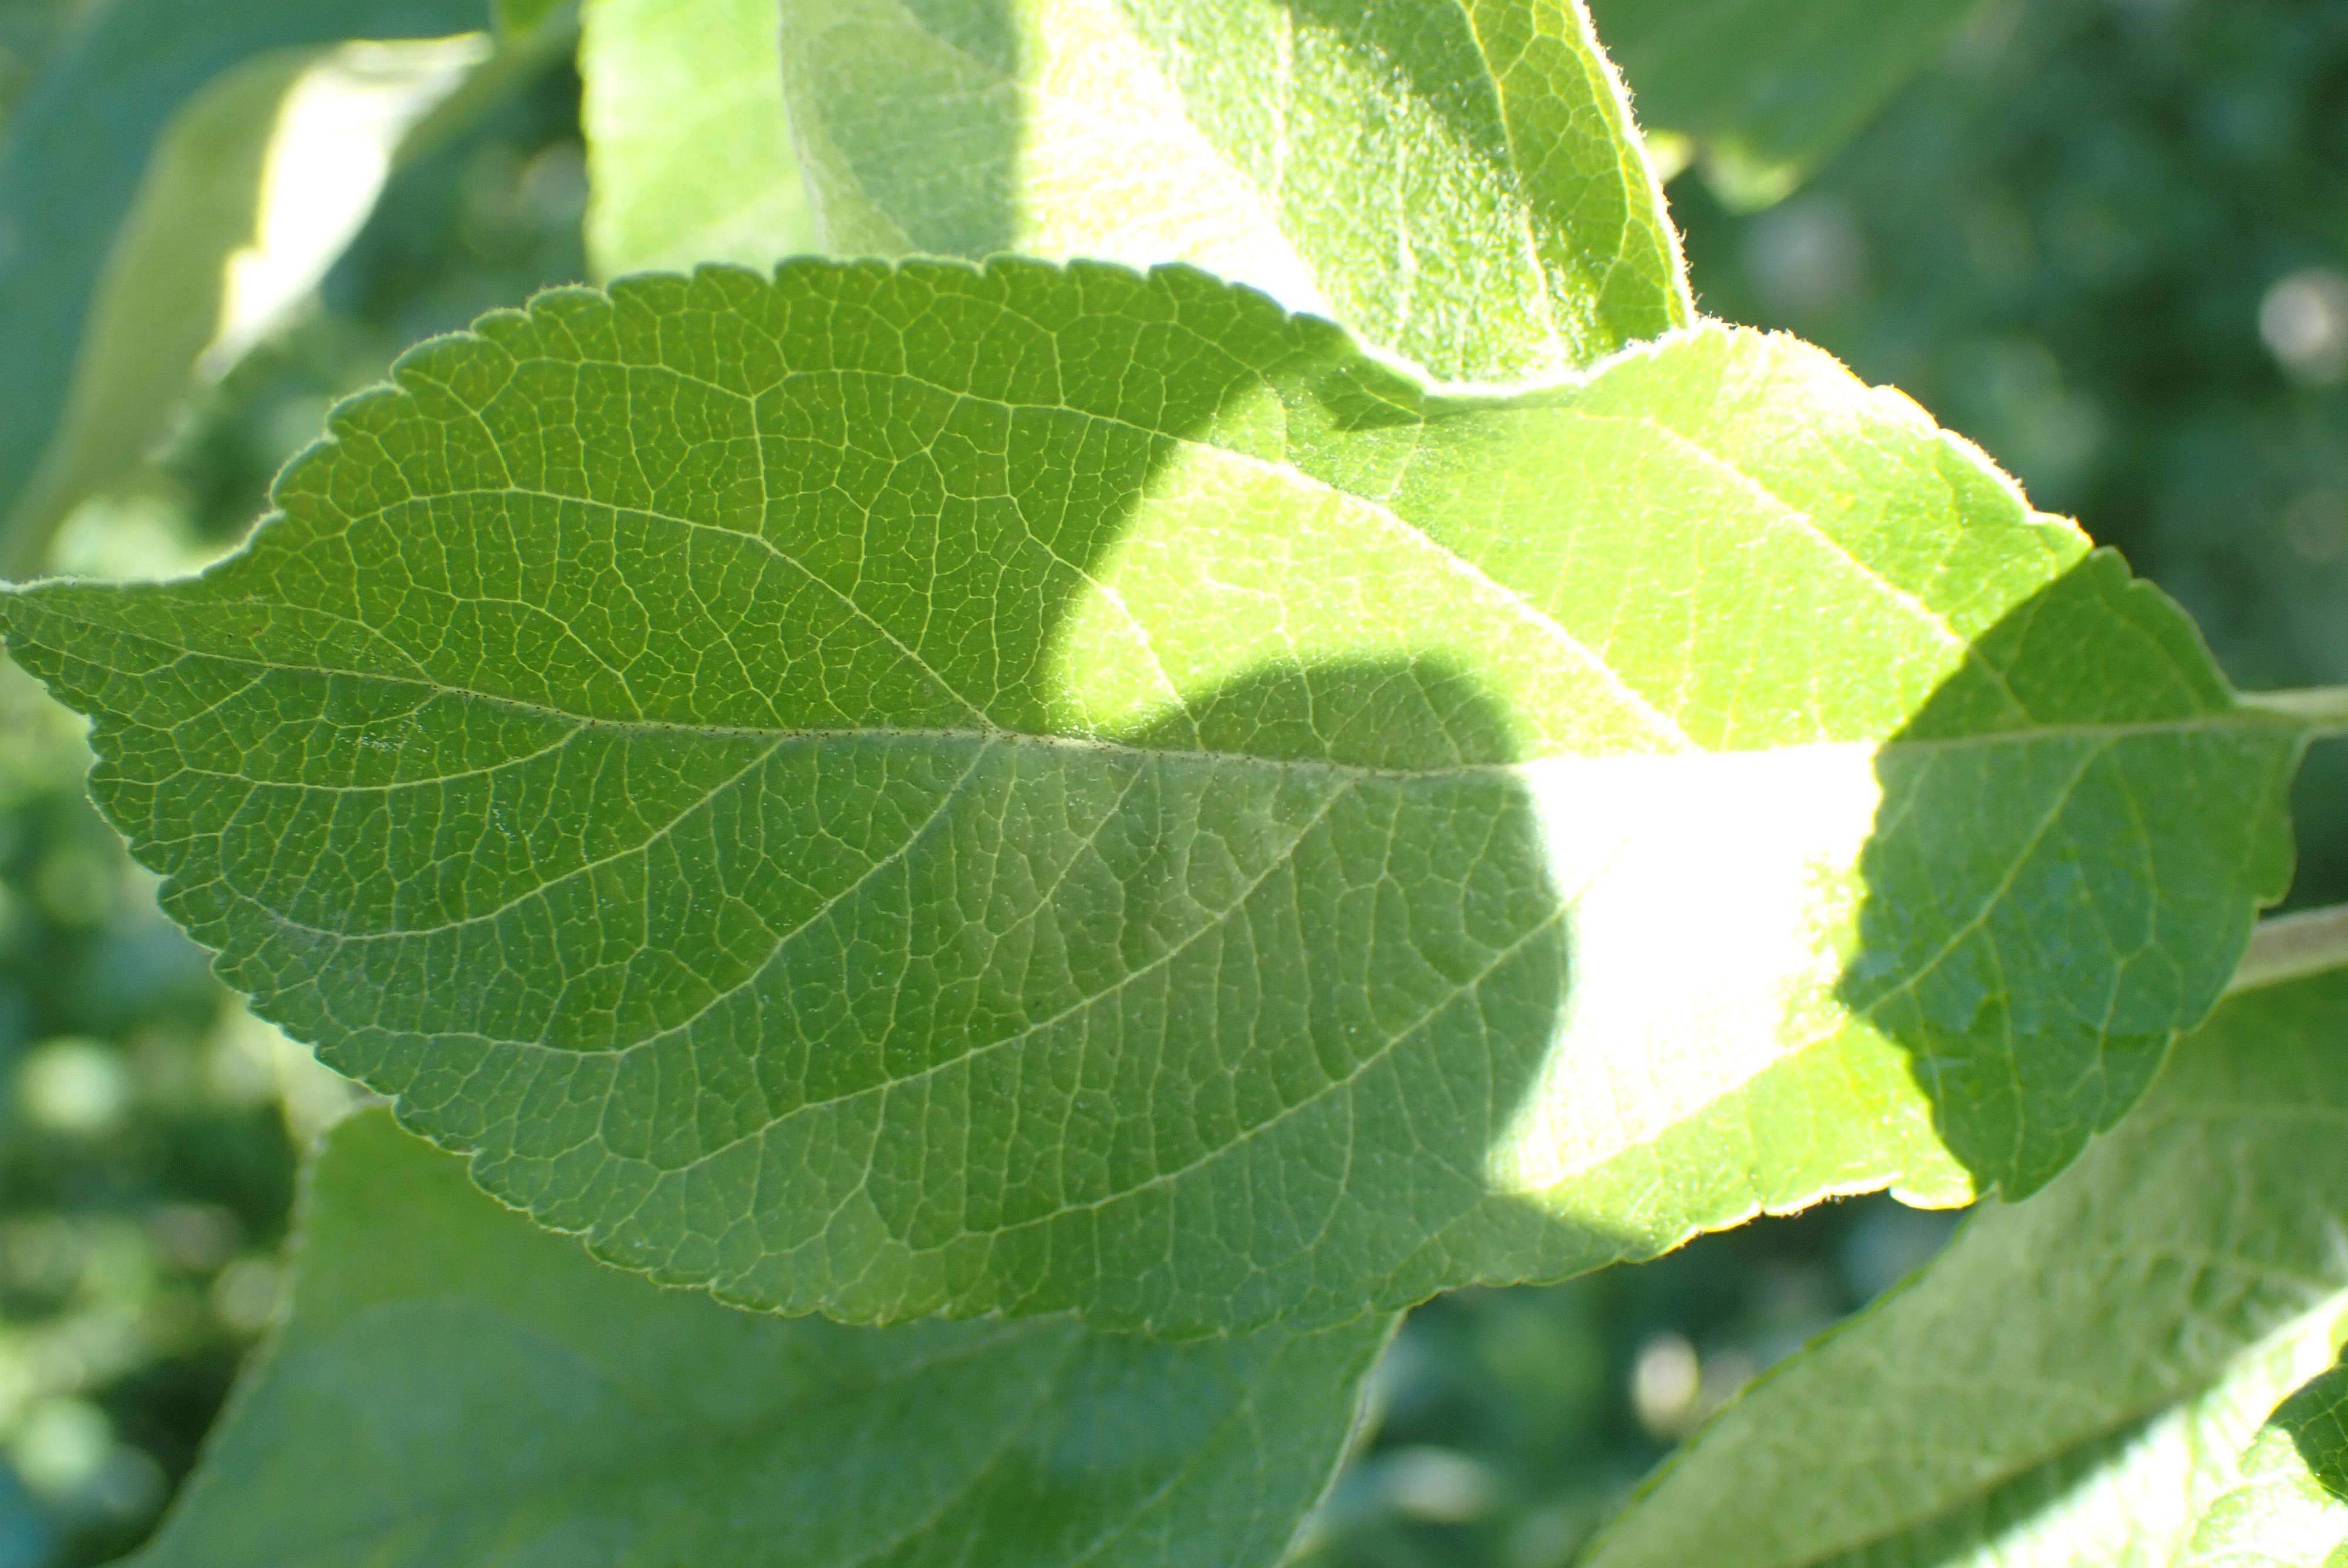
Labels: healthy